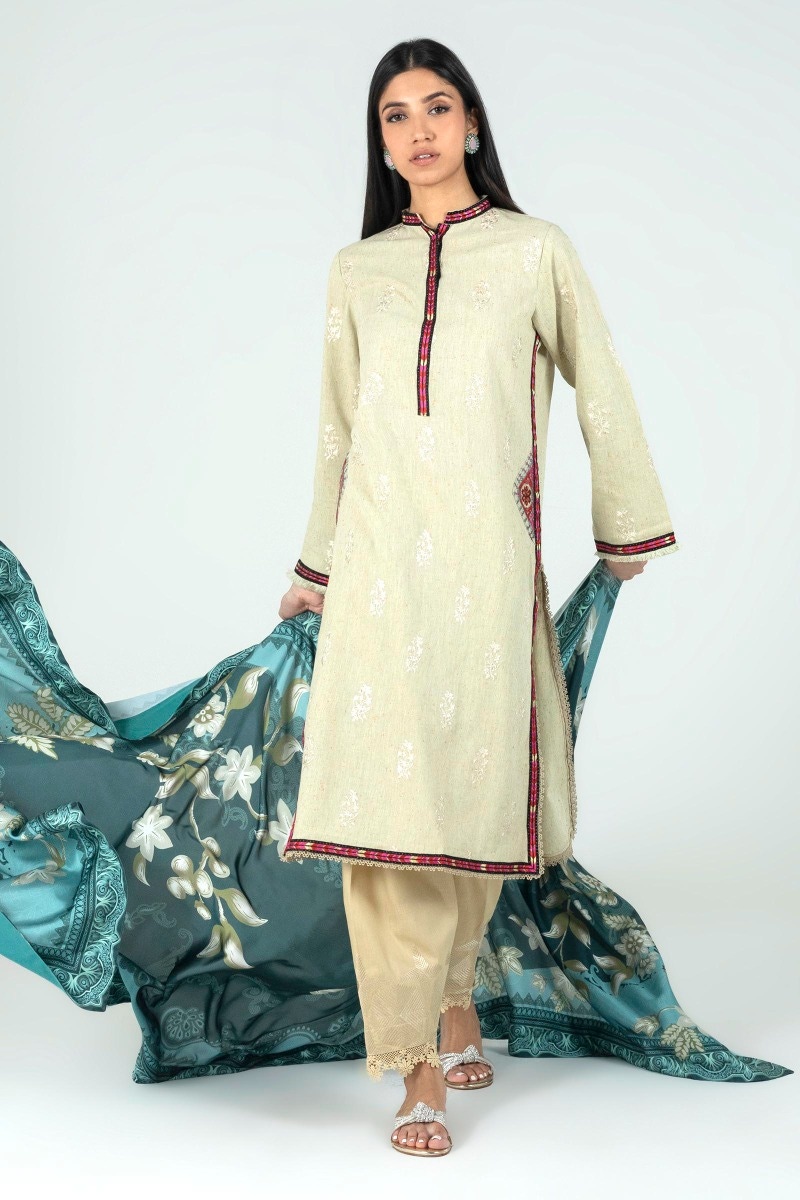
beige kashmir embroidered salwar